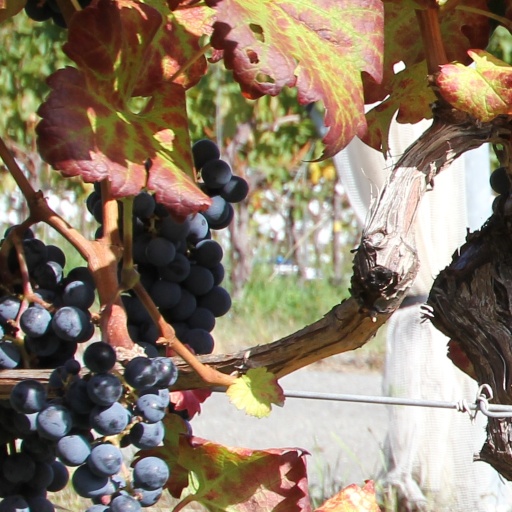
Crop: grape